Hirsau Abbey

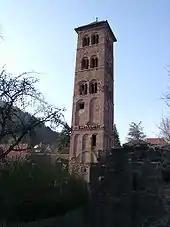
Belltower

Abbot Lutpert died in 853, having brought about a substantial increase both in the possessions of the abbey and in the number of the monks under his rule. Regular observance flourished under him and his successors and a successful monastic school was established. Over about a hundred and fifty years, under the care of the Counts of Calw, it enjoyed great prosperity, and became an important seat of learning. However, towards the end of the 10th century the ravages of pestilence, combined with the greed of its patrons and the laxity of the community, brought it to ruin. In 988 a severe plague devastated the neighbourhood and carried off sixty of the monks including the abbot, Hartfried. Only a dozen were left to elect a successor, and they divided into two parties. The more fervent chose one Conrad, whose election was confirmed by the Ruprecht, Bishop of Speyer, but some of the others, who favoured a more relaxed rule, elected an opposition abbot in the person of Eberhard, the cellarer. For some time the dispute ran high between the rival superiors and their respective followers. The Count of Calw supported the claims of Eberhard, but neither party would give way to the other and in the end the count brought in an armed force to settle the quarrel. The result was that the abbey was pillaged, the monks dispersed, and the valuable library destroyed. The count became master of the property and the abbey remained empty for over sixty years, during which time the buildings fell into a ruinous state.